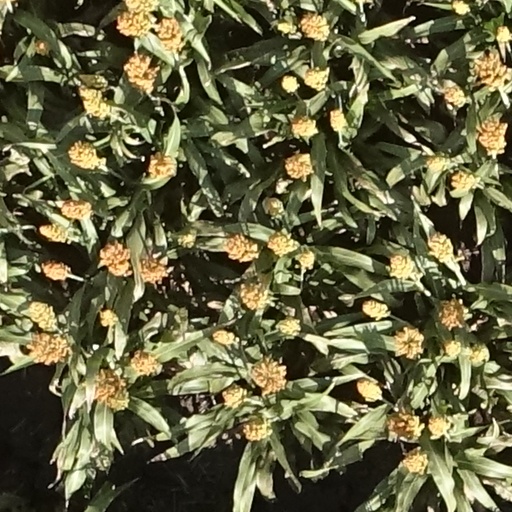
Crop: sorghum